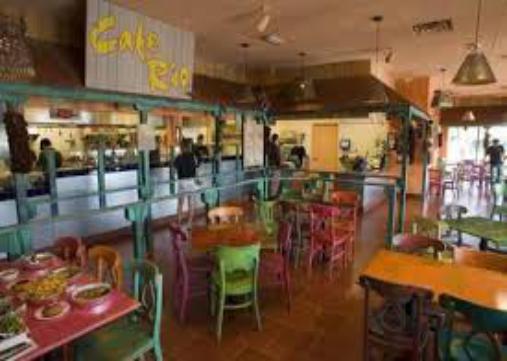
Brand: Cafe Rio
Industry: Food